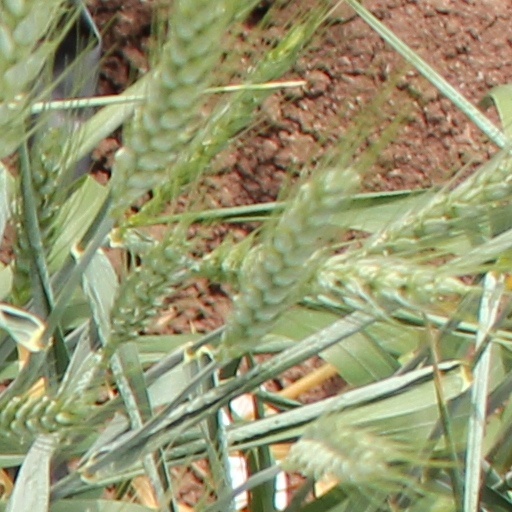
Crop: wheat